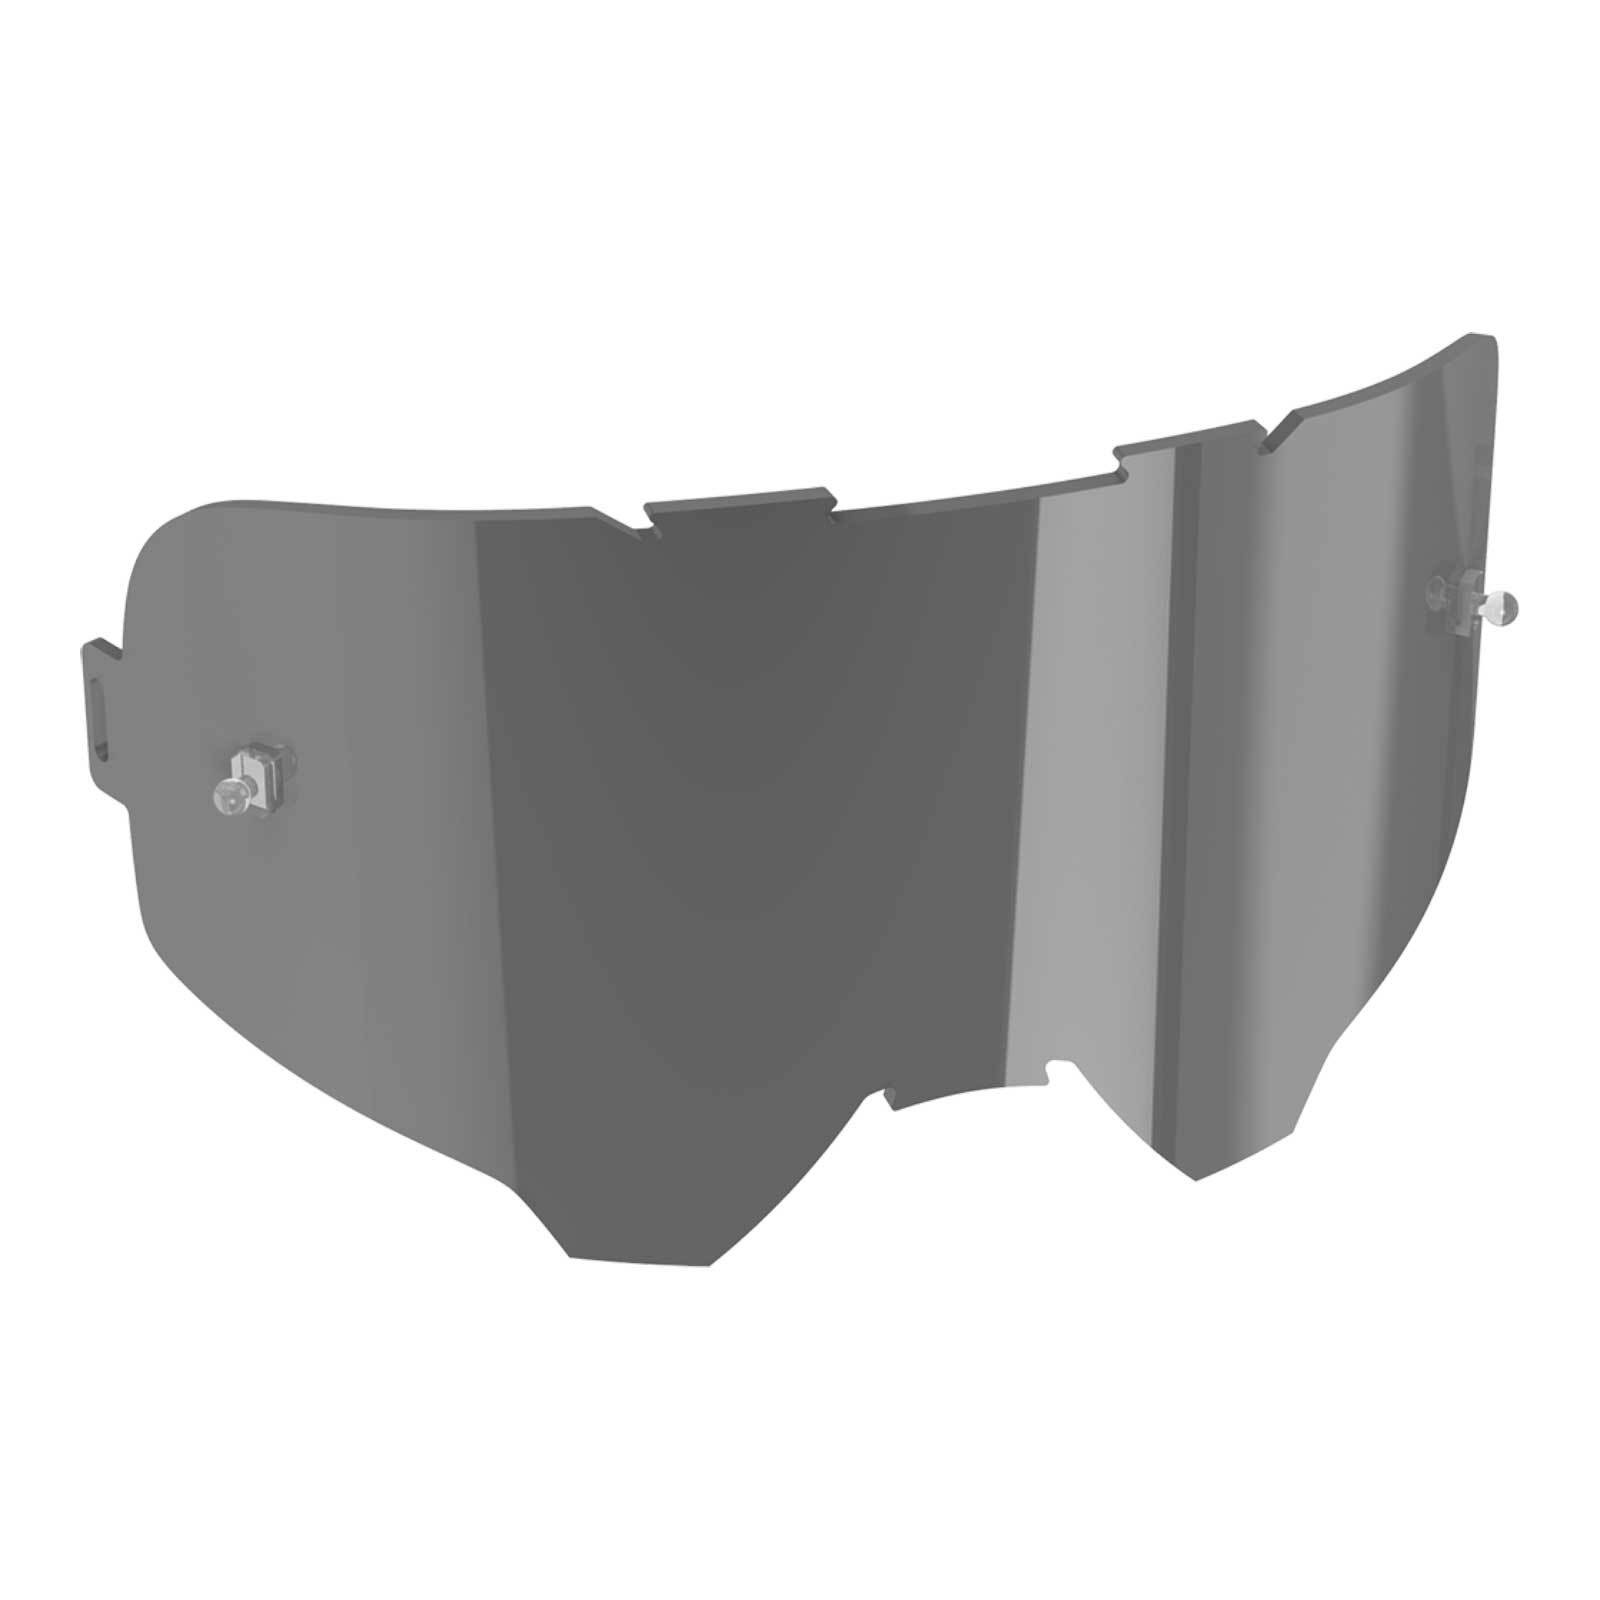
Leatt Lens Smoke 28%
Clear and Ultra Contrast lenses are made from 2.7mm bulletproof material with an anti-scratch coating and are dual pane meaning permanent anti-fog. All lenses fit all goggles, whether they are Tear Off or Roll Off. Available in different mirror colours with various levels of Visible Light Transmission percentages (VLT). Features: Bulletproof. 2.7mm thick optically correct lens. Iriz mirror coating Permanent anti-fog function built into the inner lens polymer. Tear-off and roll-off ready with posts. VLT (Visible Light Transmission): 28% Dual-layer polymer lens provides permanent anti-fog functionality.
Brand: Leatt
Category: Sporting Goods > Outdoor Recreation > Boating & Water Sports > Swimming > Swim Goggle & Mask Accessories > Goggles Lenses